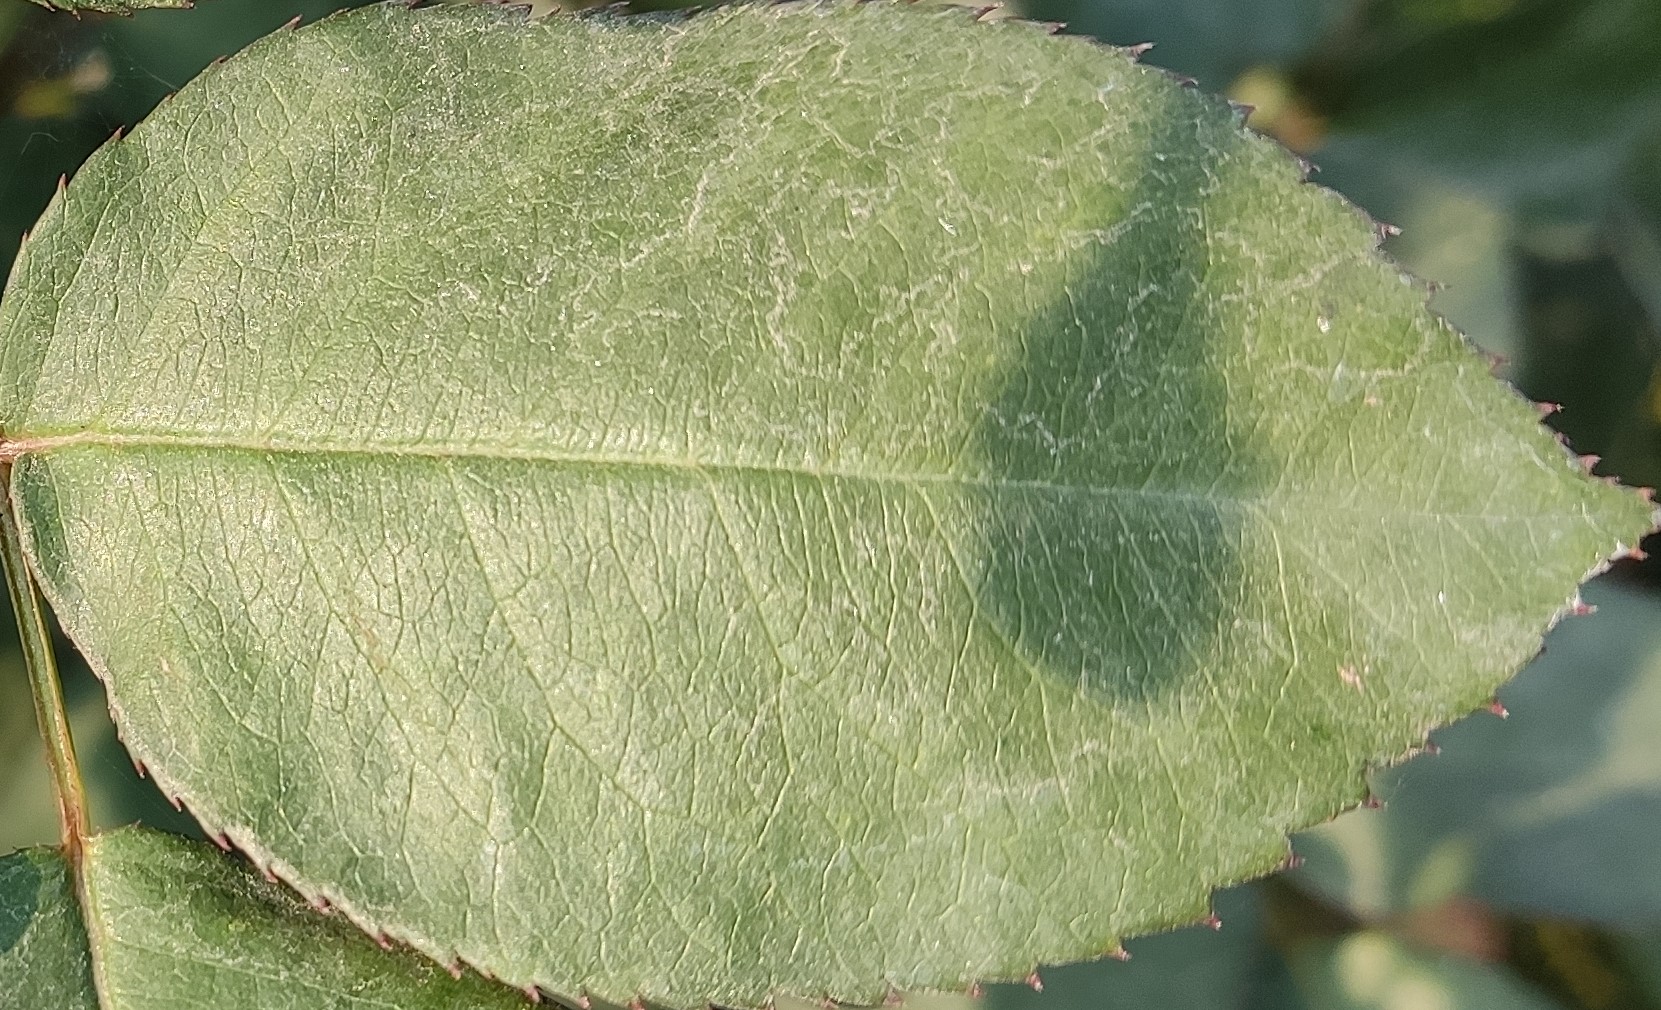
Label: Fresh Leaf